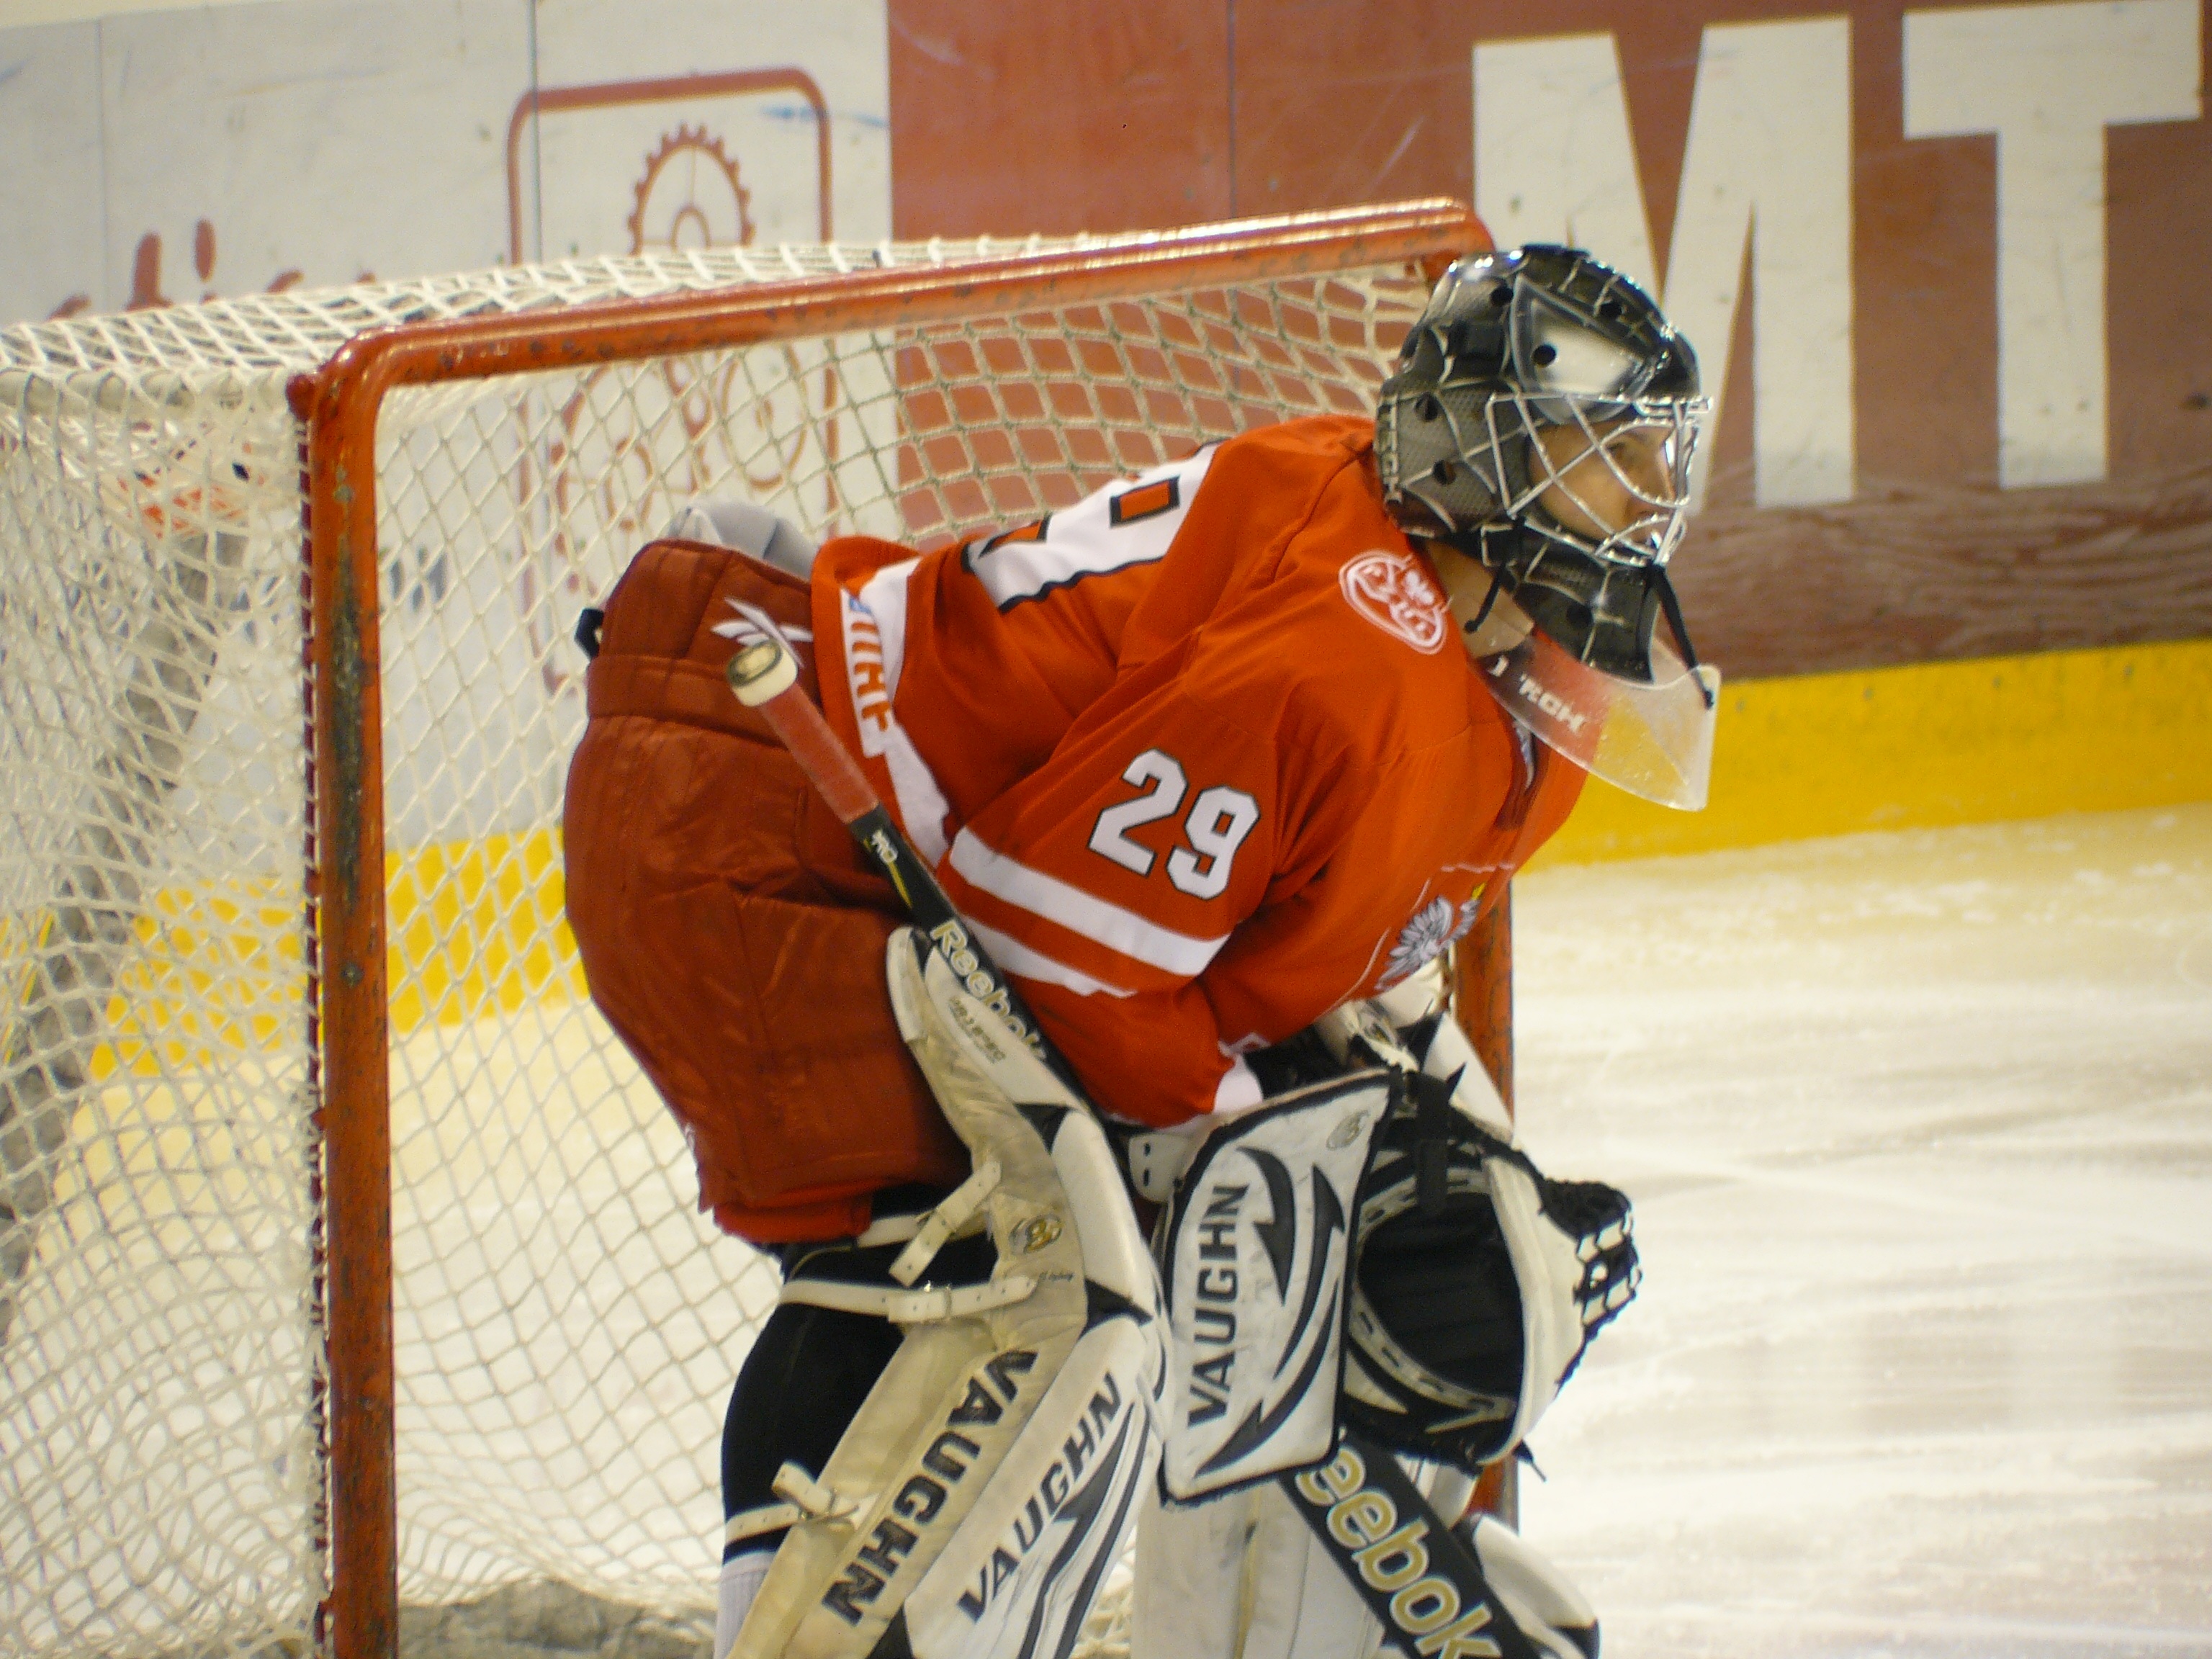
sport, game, play, skate, action, goal, player, ice hockey, hockey, competition, arena, mask, team, sports, helmet, net, skating, sticks, puck, goalie, goalkeeper, ball game, team sport, goaltender, roller in line hockey, stick and ball games, college ice hockey, ice hockey position, roller hockey, box lacrosse